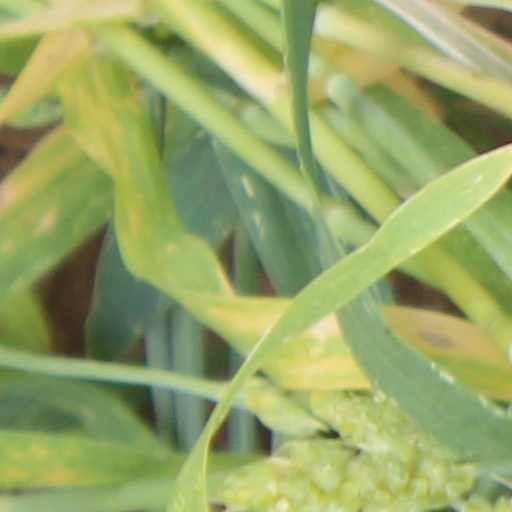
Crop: wheat